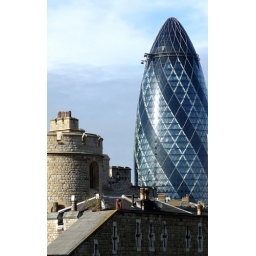
scenes around tower bridge